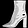
Label: Ankle boot